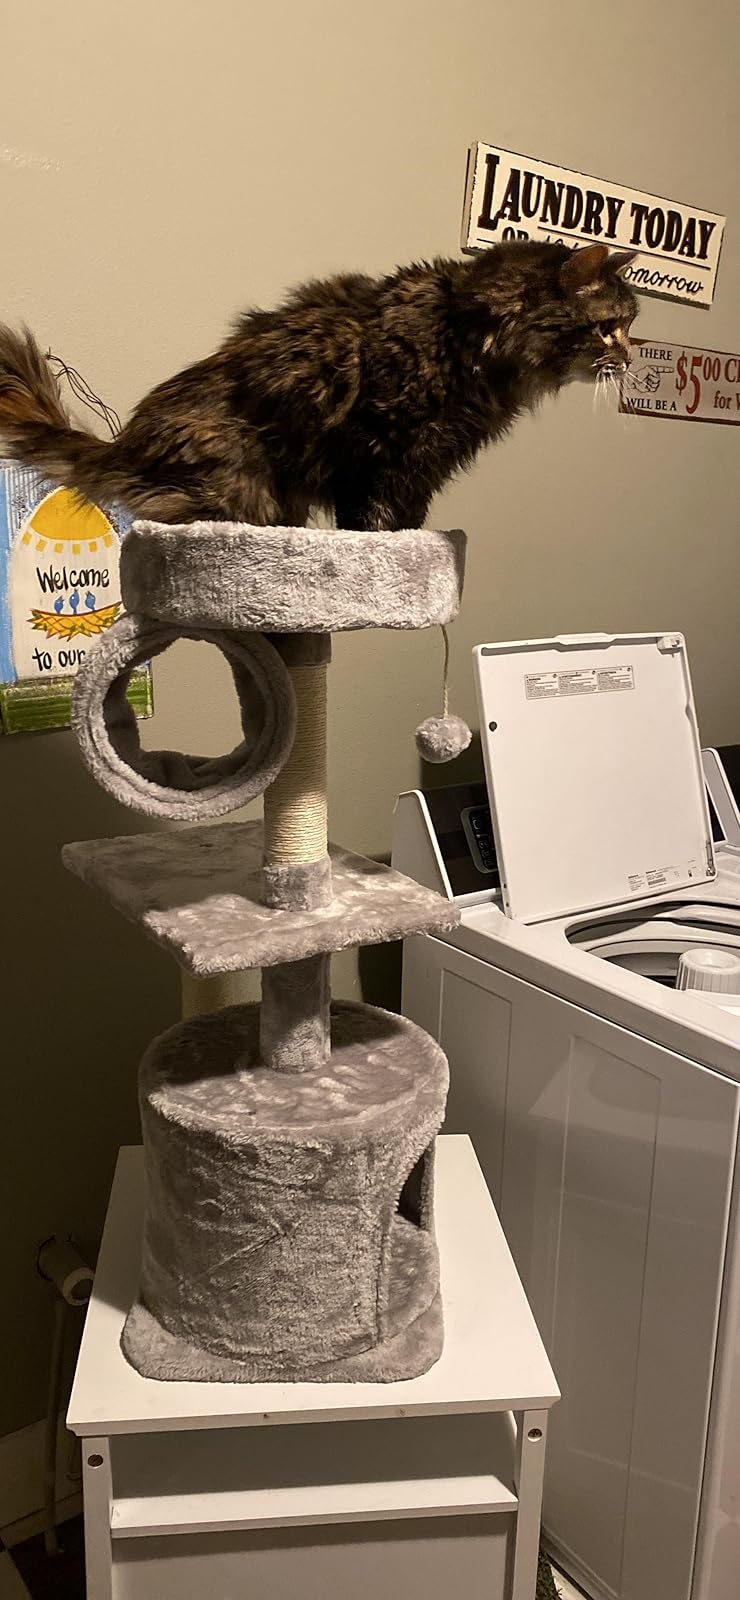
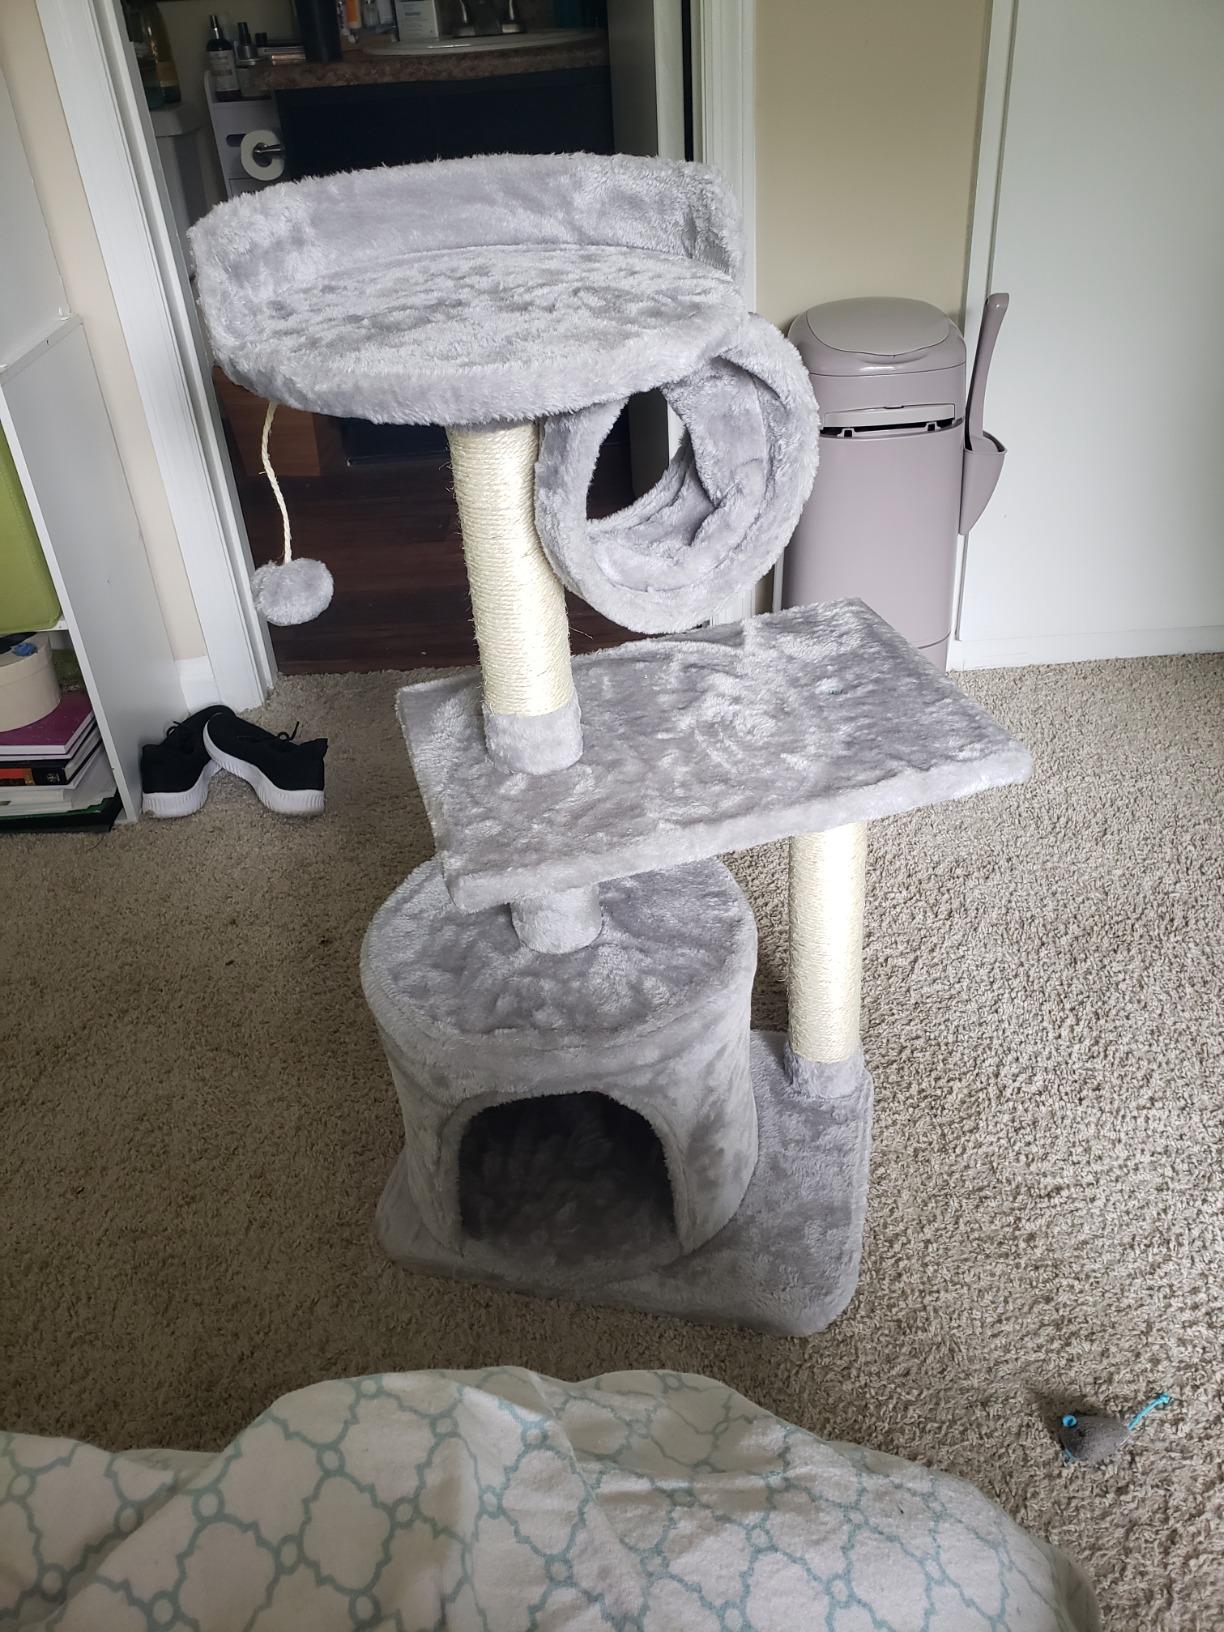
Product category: items_cat tree
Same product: yes